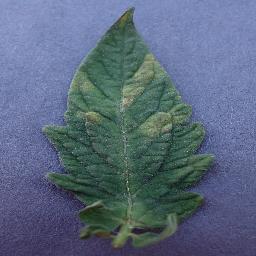
Label: Tomato___Leaf_Mold